Rock Dunder

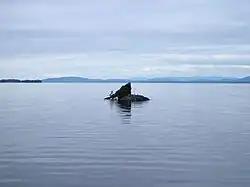
Rock Dunder, shown with a seagull standing on the left slope for scale

Rock Dunder is a tiny rock island extending just above the waters of Lake Champlain roughly southwest from the Burlington, Vermont ferry dock. The water level averages above sea level, and the rock protrudes only a few feet above that. The island becomes somewhat larger at low water.